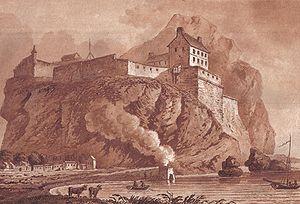
Marie Iʳᵉ d’Écosse, née Marie Stuart le 8 décembre 1542 et morte exécutée le 8 février 1587, est souveraine du royaume d’Écosse du 14 décembre 1542 au 24 juillet 1567 et reine de France du 10 juillet 1559 au 5 décembre 1560.
Le château de Dumbarton, « la forteresse des Bretons » possède la plus longue histoire attestée de tous les forts de Grande-Bretagne. Perché sur un culot volcanique en basalte, connu sous le nom de Dumbarton Rock, haut de 73 m, il surplombe la ville écossaise de Dumbarton.
La guerre civile écossaise de 1568-1573, dite aussi guerre civile marienne est un ensemble de conflits qui font suite à l'abdication de la reine Marie Stuart et son évasion en mai 1568. Le conflit oppose les régents de Jacques VI d'Écosse alors enfant, aux partisans de la reine exilée en Angleterre, et s'achève avec l'intervention de troupes anglaises et la reddition du château d'Édimbourg en mai 1573. En 1570, ce conflit est qualifié de « guerre intestine dans le Commonwealth », et dans la période qui suit de « guerre intestine menée à l'encontre de l'autorité ».